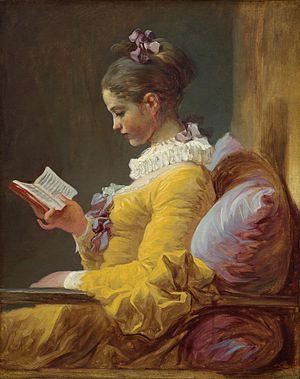
Les Lumières sont un mouvement culturel, philosophique, littéraire et intellectuel qui émerge dans la seconde moitié du XVIIᵉ siècle avec des philosophes comme Spinoza, Locke, Bayle et Newton, avant de se développer dans toute l'Europe, notamment en France, au XVIIIᵉ siècle. Par extension, on a donné à cette période le nom de siècle des Lumières.